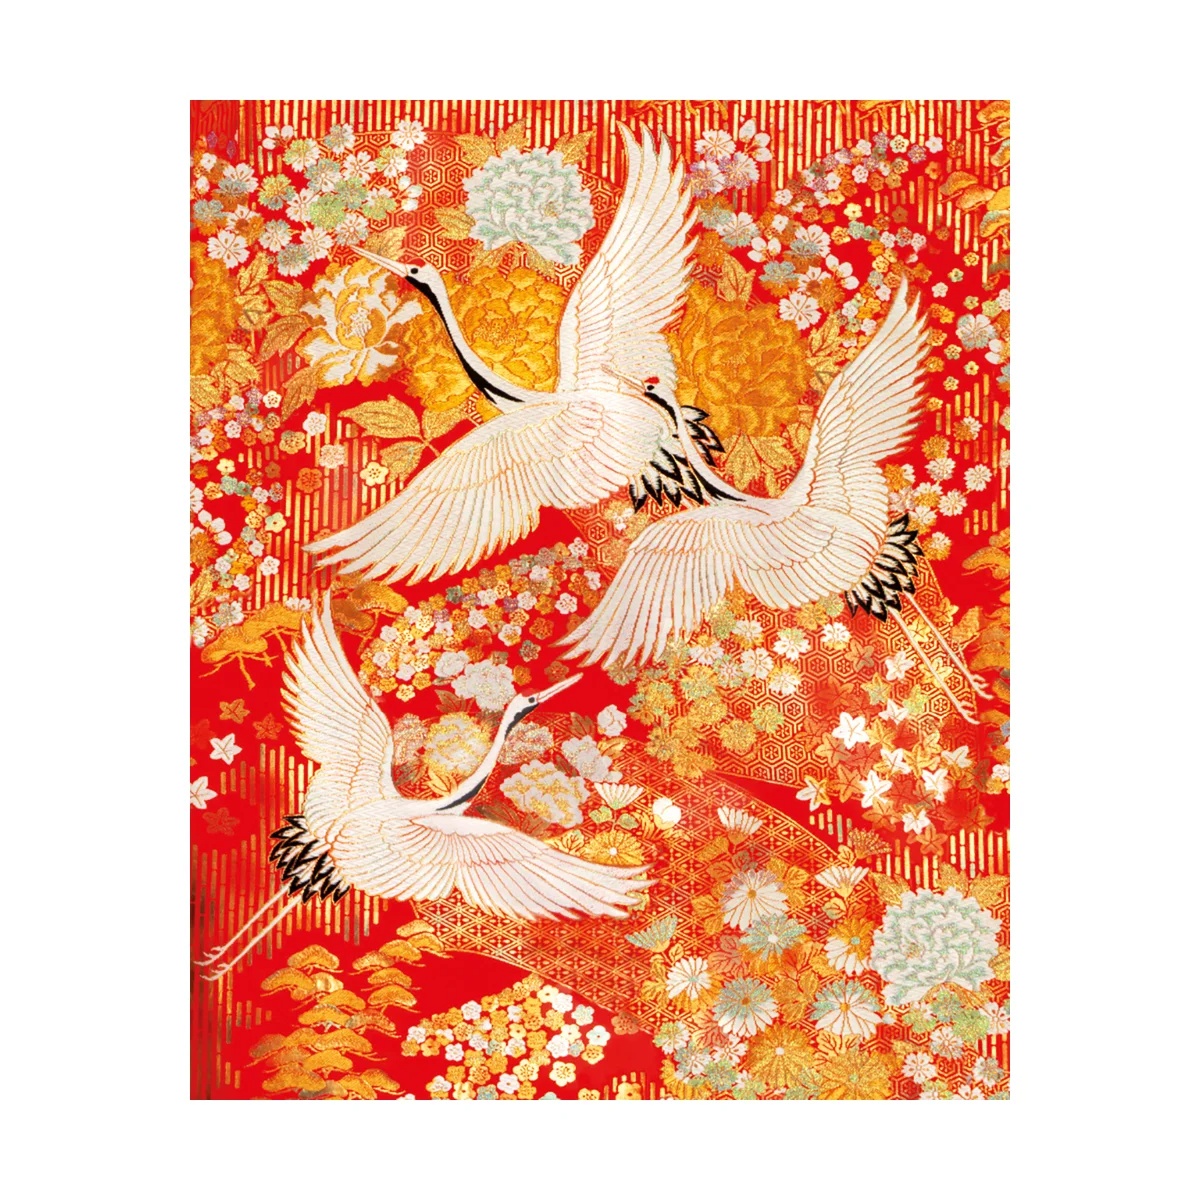
Kimono Cranes | Blank Card
Blank interior.
Brand: Paper E. Clips
Category: Office Supplies > General Office Supplies > Paper Products > Blank ID Cards